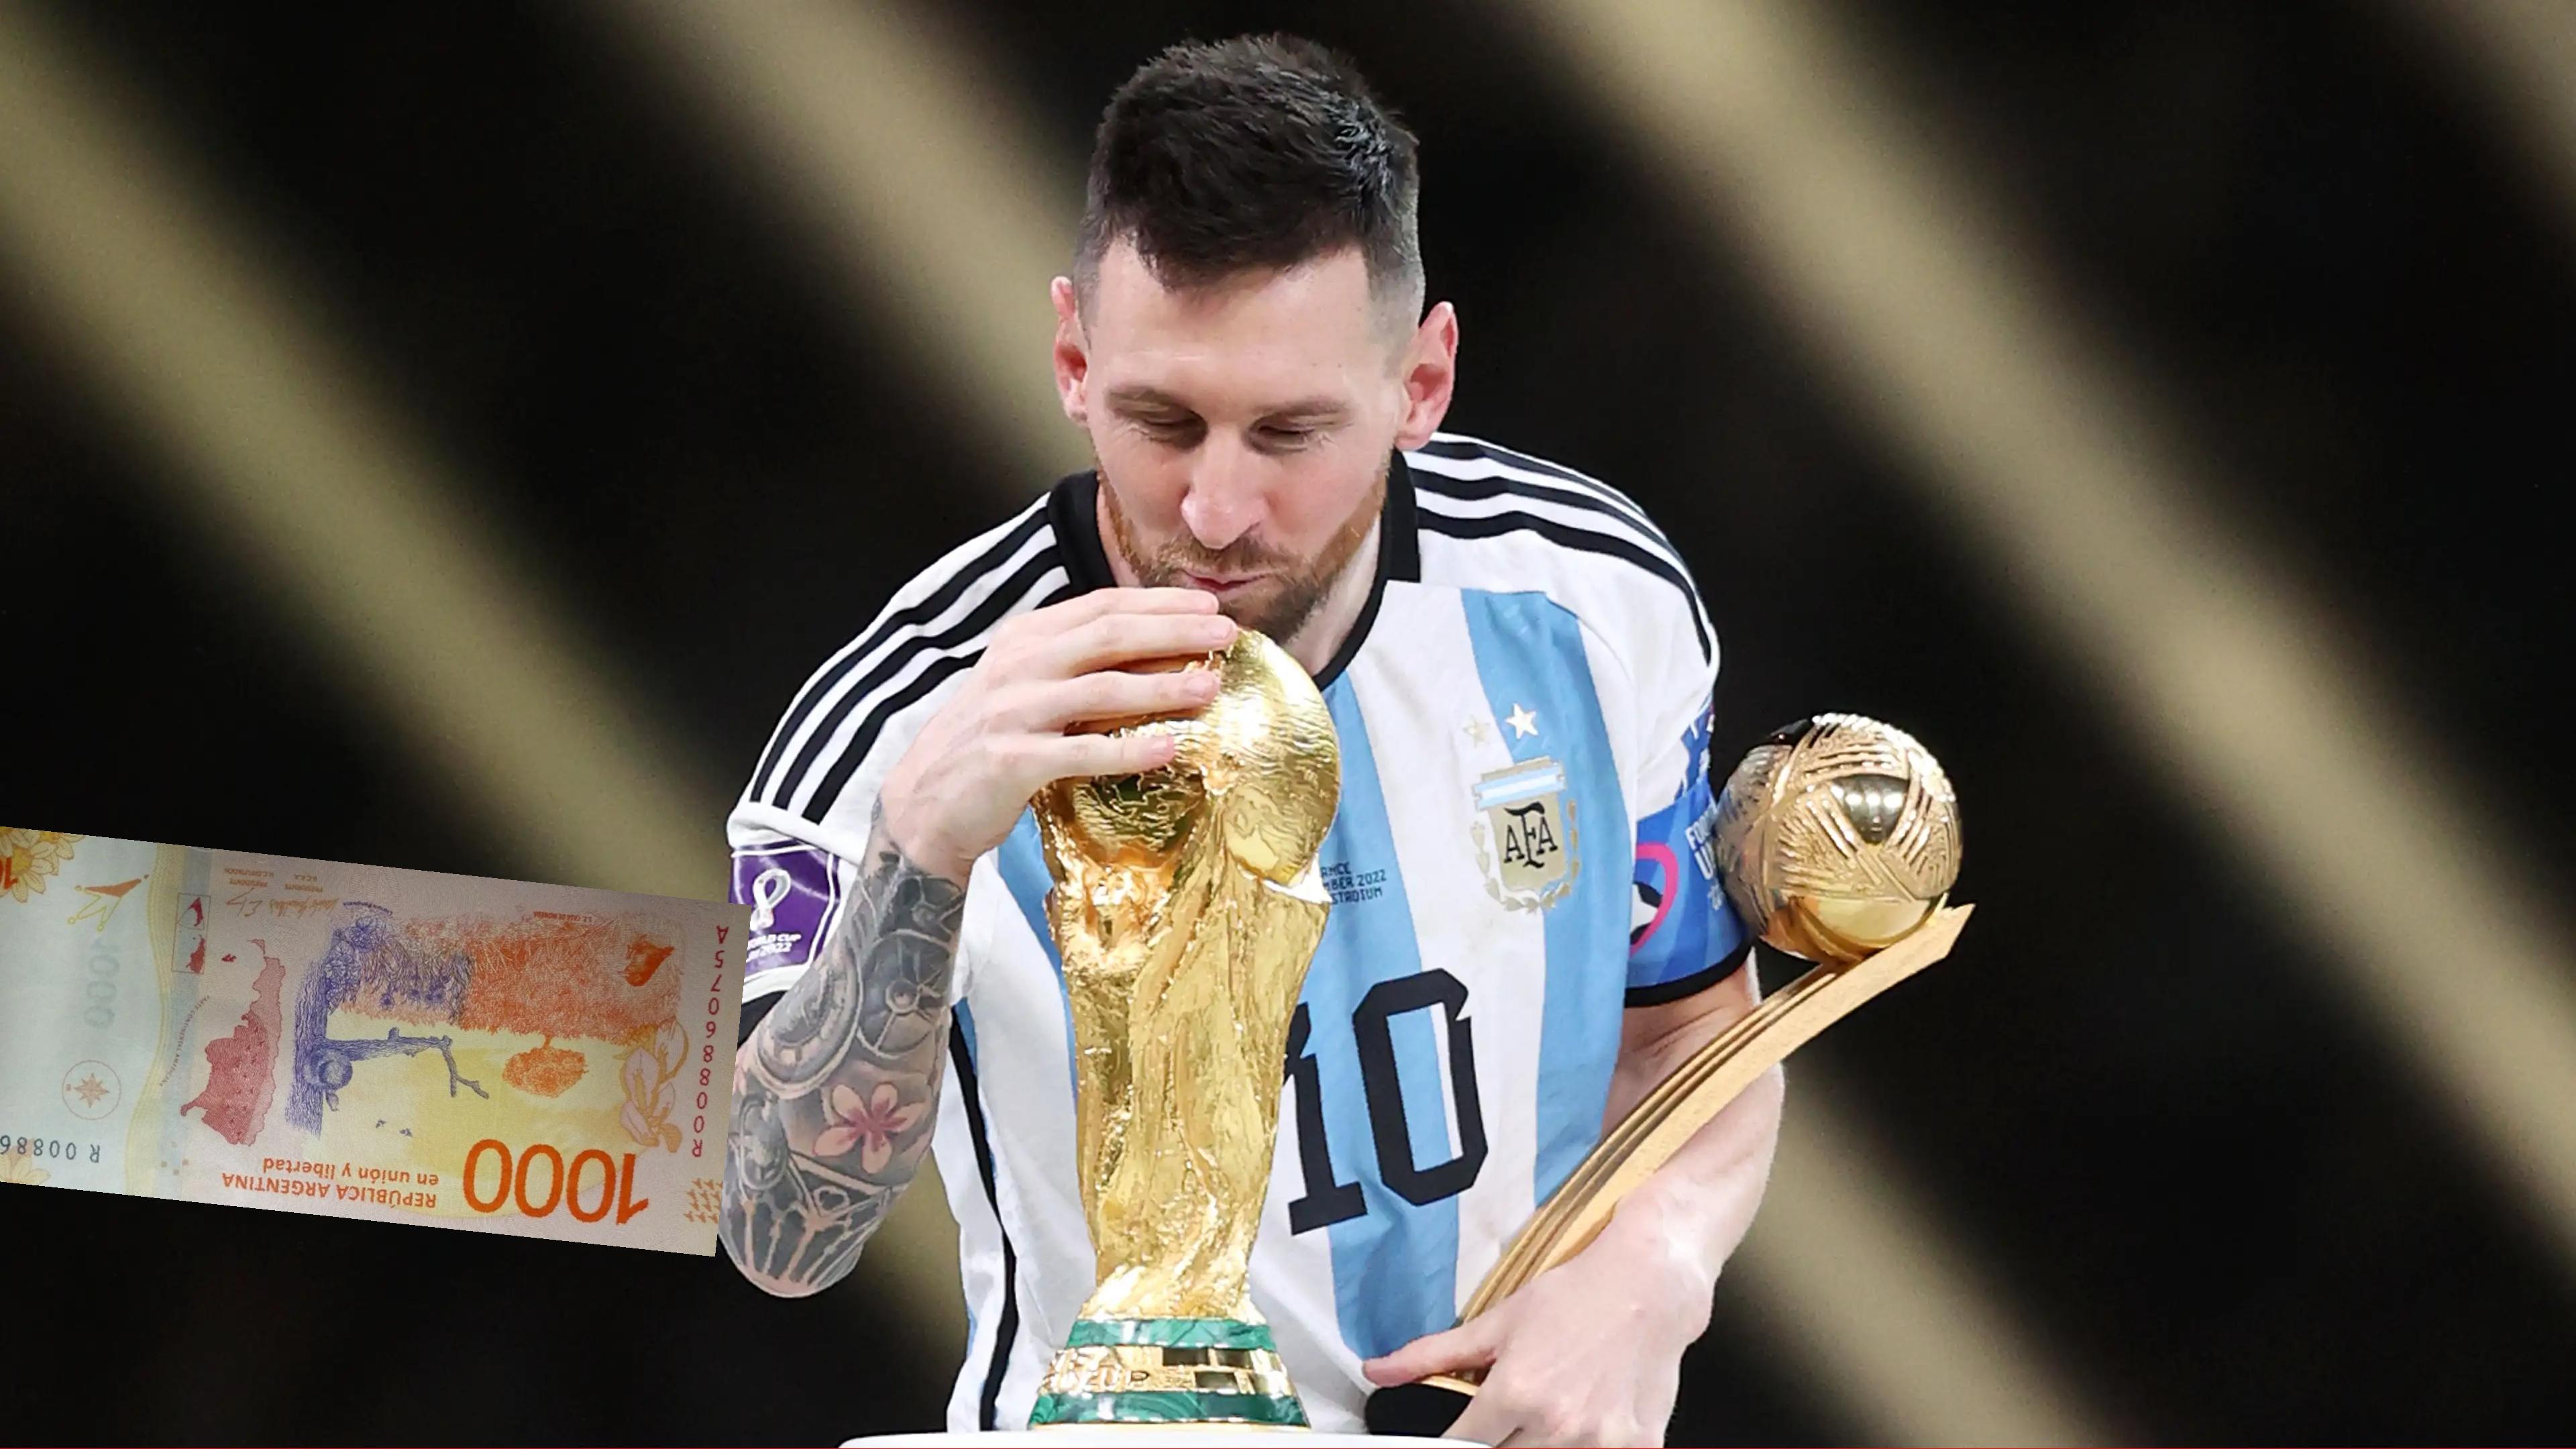
Denominación: 1000